Big 4 (sculpture)

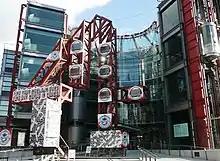
Mark Titchner's "Find your world in ours, Find our world in yours"

During the course of the first year, four artists created installations for the "Big 4". These were photographer Nick Knight, Turner Prize shortlisted artist Mark Titchner, sculptor El Anatsui and a fourth artist chosen from an open competition for young arts graduates. The first installation covered the statue in photographs of the inside of the human chest around the heart. Titcher's take on the "Big 4" was entitled "Find your world in ours, Find our world in yours", and incorporated a video booth installed at the base of the statue where members of the public could record their views on Channel 4 and broadcasting, which were then edited into a montage of footage which played over large screens on the outside of the statue. The design by El Anatsui wrapped the "Big 4" in newsprint created from donated printing plates from a variety of newspapers and magazines including "Creative Review", "The Independent" and those of Trinity Mirror. Feedback on the installation was mixed, with praise coming from Mark Hooper of "The Guardian", while commenters at "Creative Review" were mostly negative.